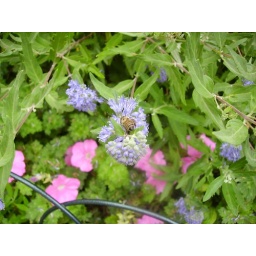
Our girls in flowers on the Cuyamungue property.